Verna Felton

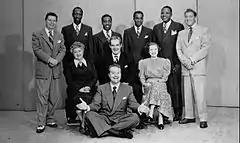
"Raleigh Cigarettes Program" 1948 cast: Standing: Pat McGeehan, The Four Knights, David Rose (orchestra leader). Seated: Verna Felton ("Grandma" to Skelton's "Junior" character), Rod O'Connor (announcer), Lurene Tuttle ("Mother" to Skelton's "Junior" character). Front: Red Skelton.

An August 19, 1900, newspaper advertisement for Fischer's Concert House in San Francisco listed among the performers "Little Verna Felton, the Child Wonder." By 1903, she was acting with the Allen Stock Company, which that year toured the West Coast of the United States and performed in Vancouver, British Columbia, Canada. By 1907, she was still with the Allen troupe, but she had progressed from child performer to leading lady. Herbert Bashford wrote a play, "The Defiance of Doris", specifically for Felton, and the Allen company included it among the group's productions in 1910.